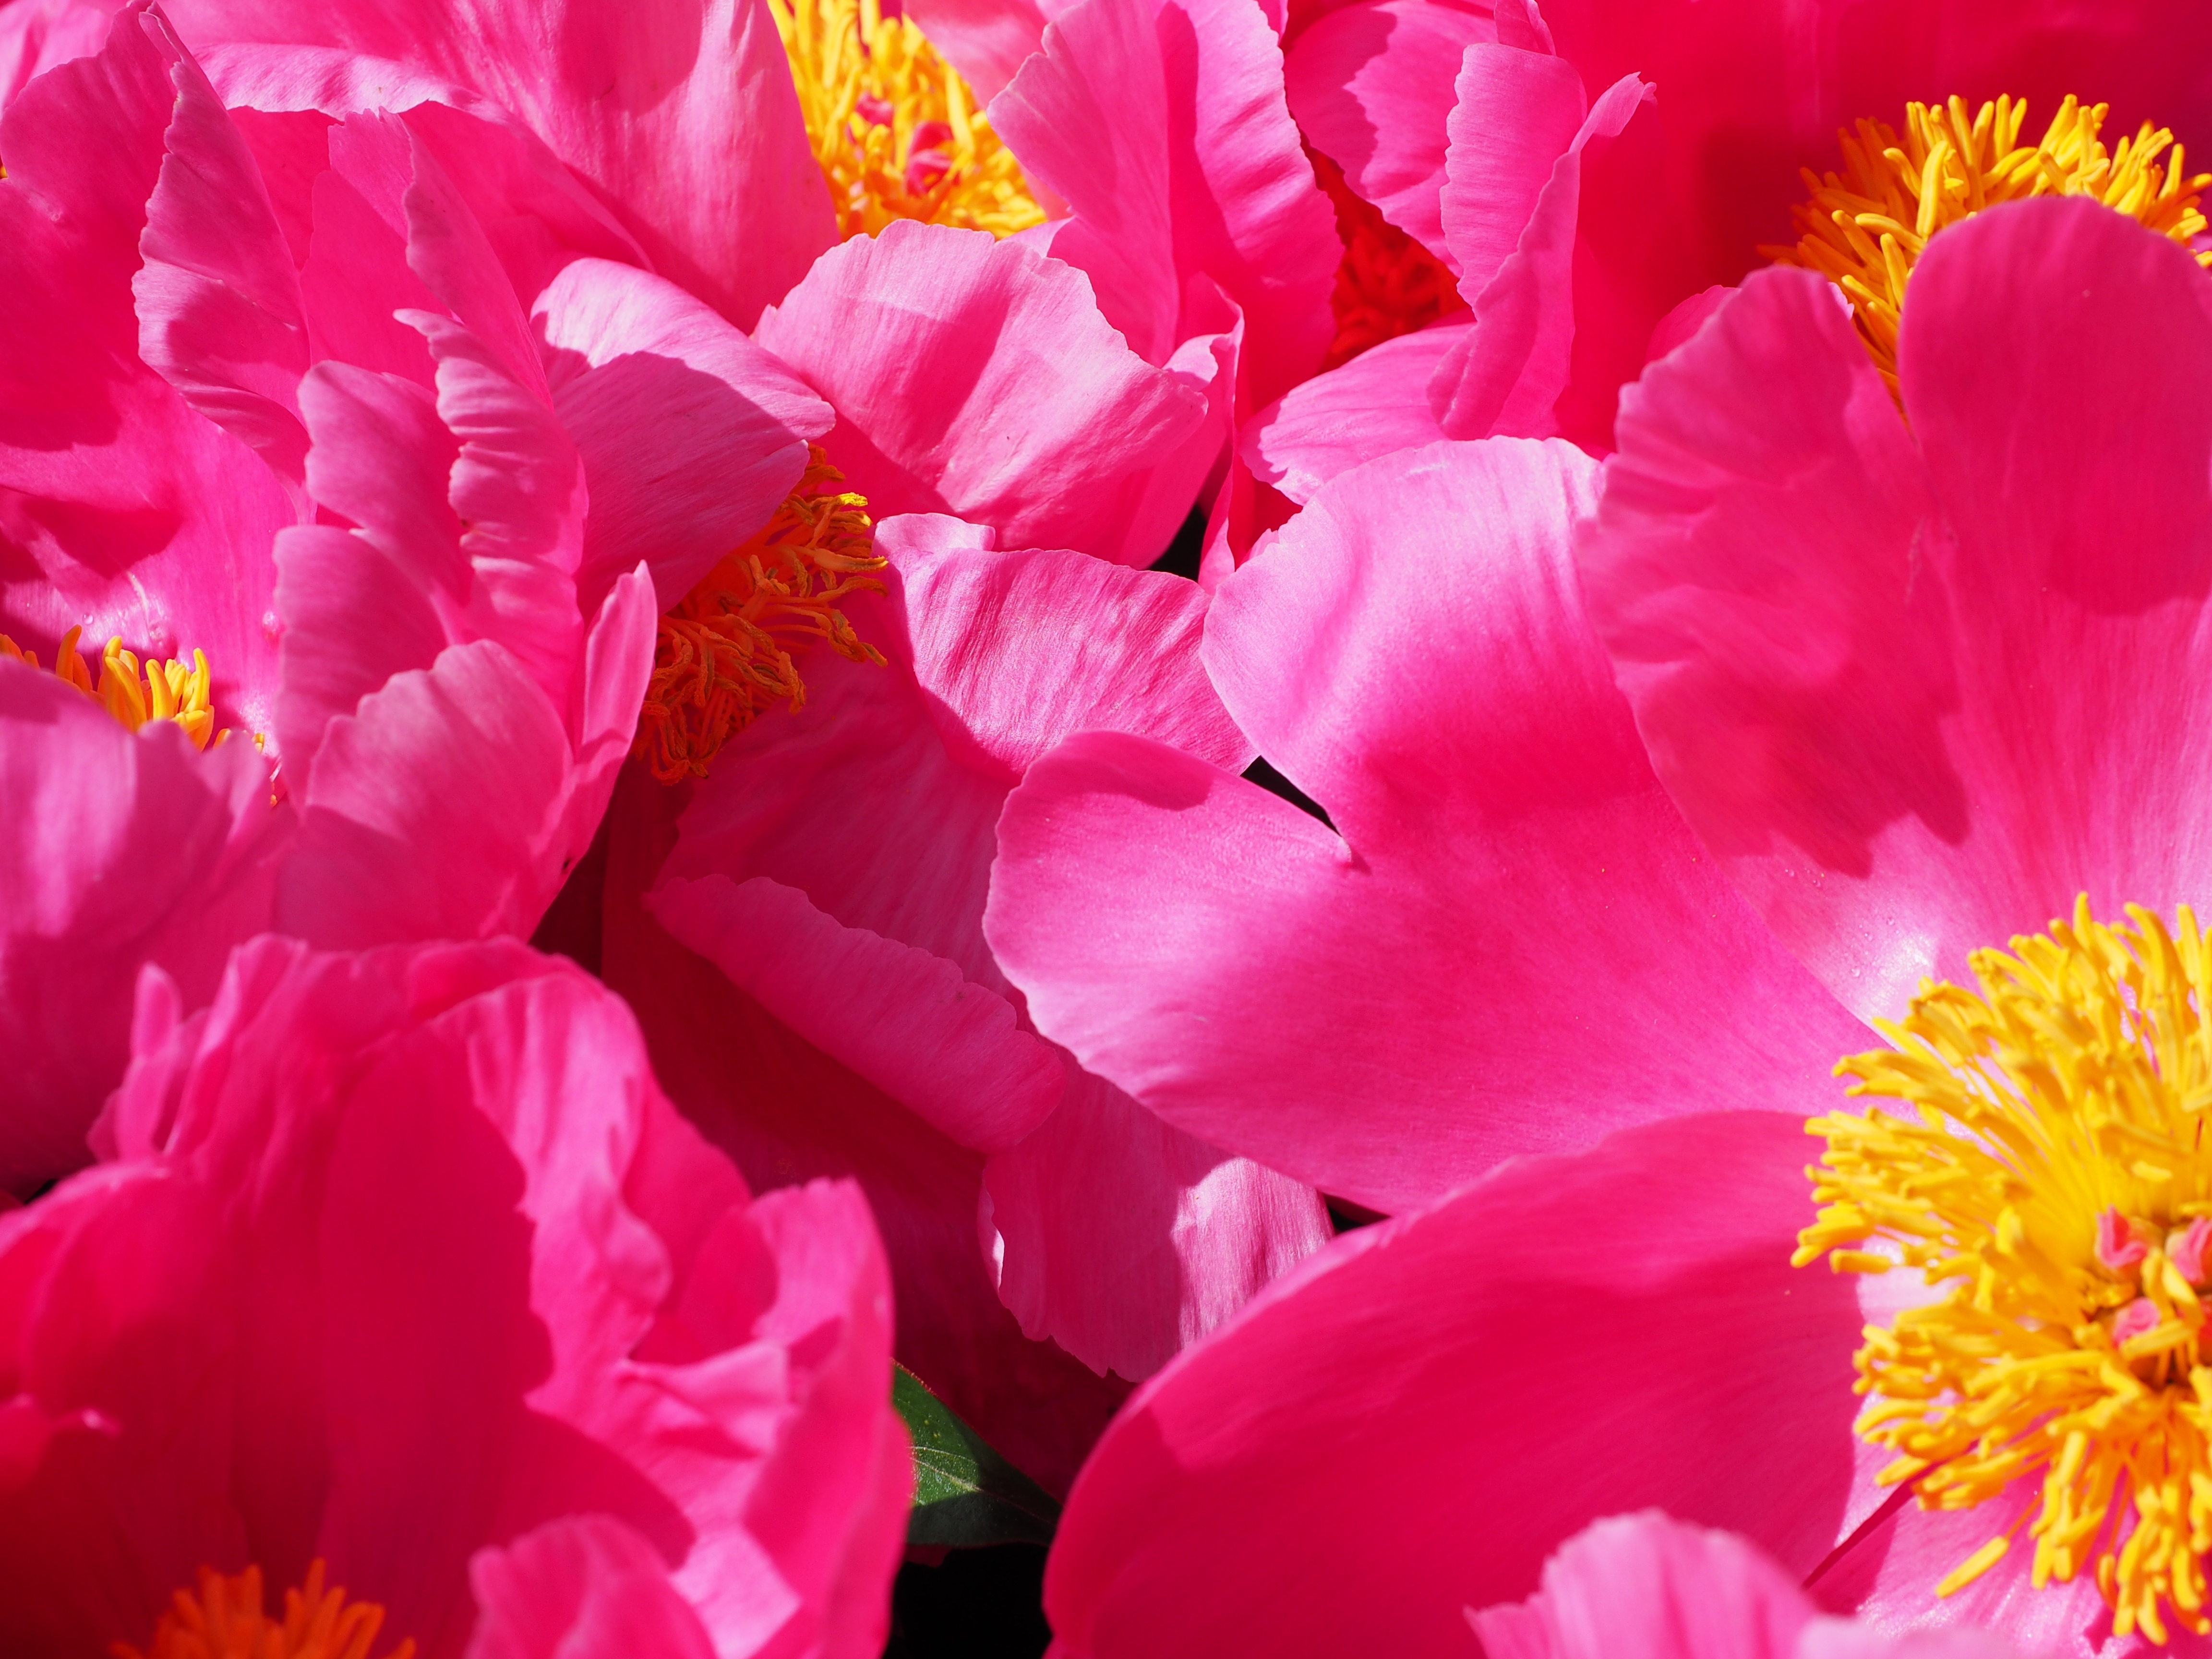
blossom, plant, flower, petal, bloom, color, colorful, pink, flora, petals, carnation, stamen, peony, paeonia, macro photography, flowering plant, pentecost rosengew chs, shrub peony, paeoniaceae, tree peony, annual plant, paeonia suffruticosa, land plant